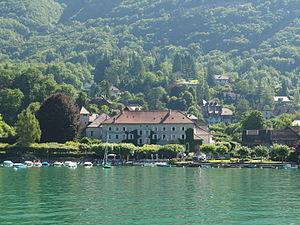
Abbaye de Talloires
L'abbaye de Talloires est un ancien prieuré bénédictin fondé au XIᵉ siècle, devenu abbaye royale en 1674, situé sur la commune éponyme, dans le département de Haute-Savoie. Depuis la fin du XIXᵉ siècle, le site a été transformé en hôtel.